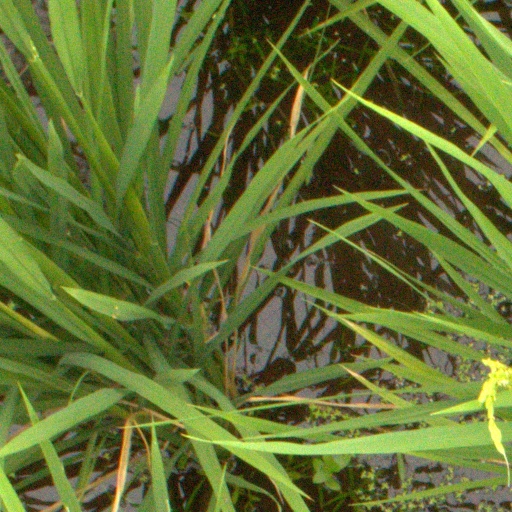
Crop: rice